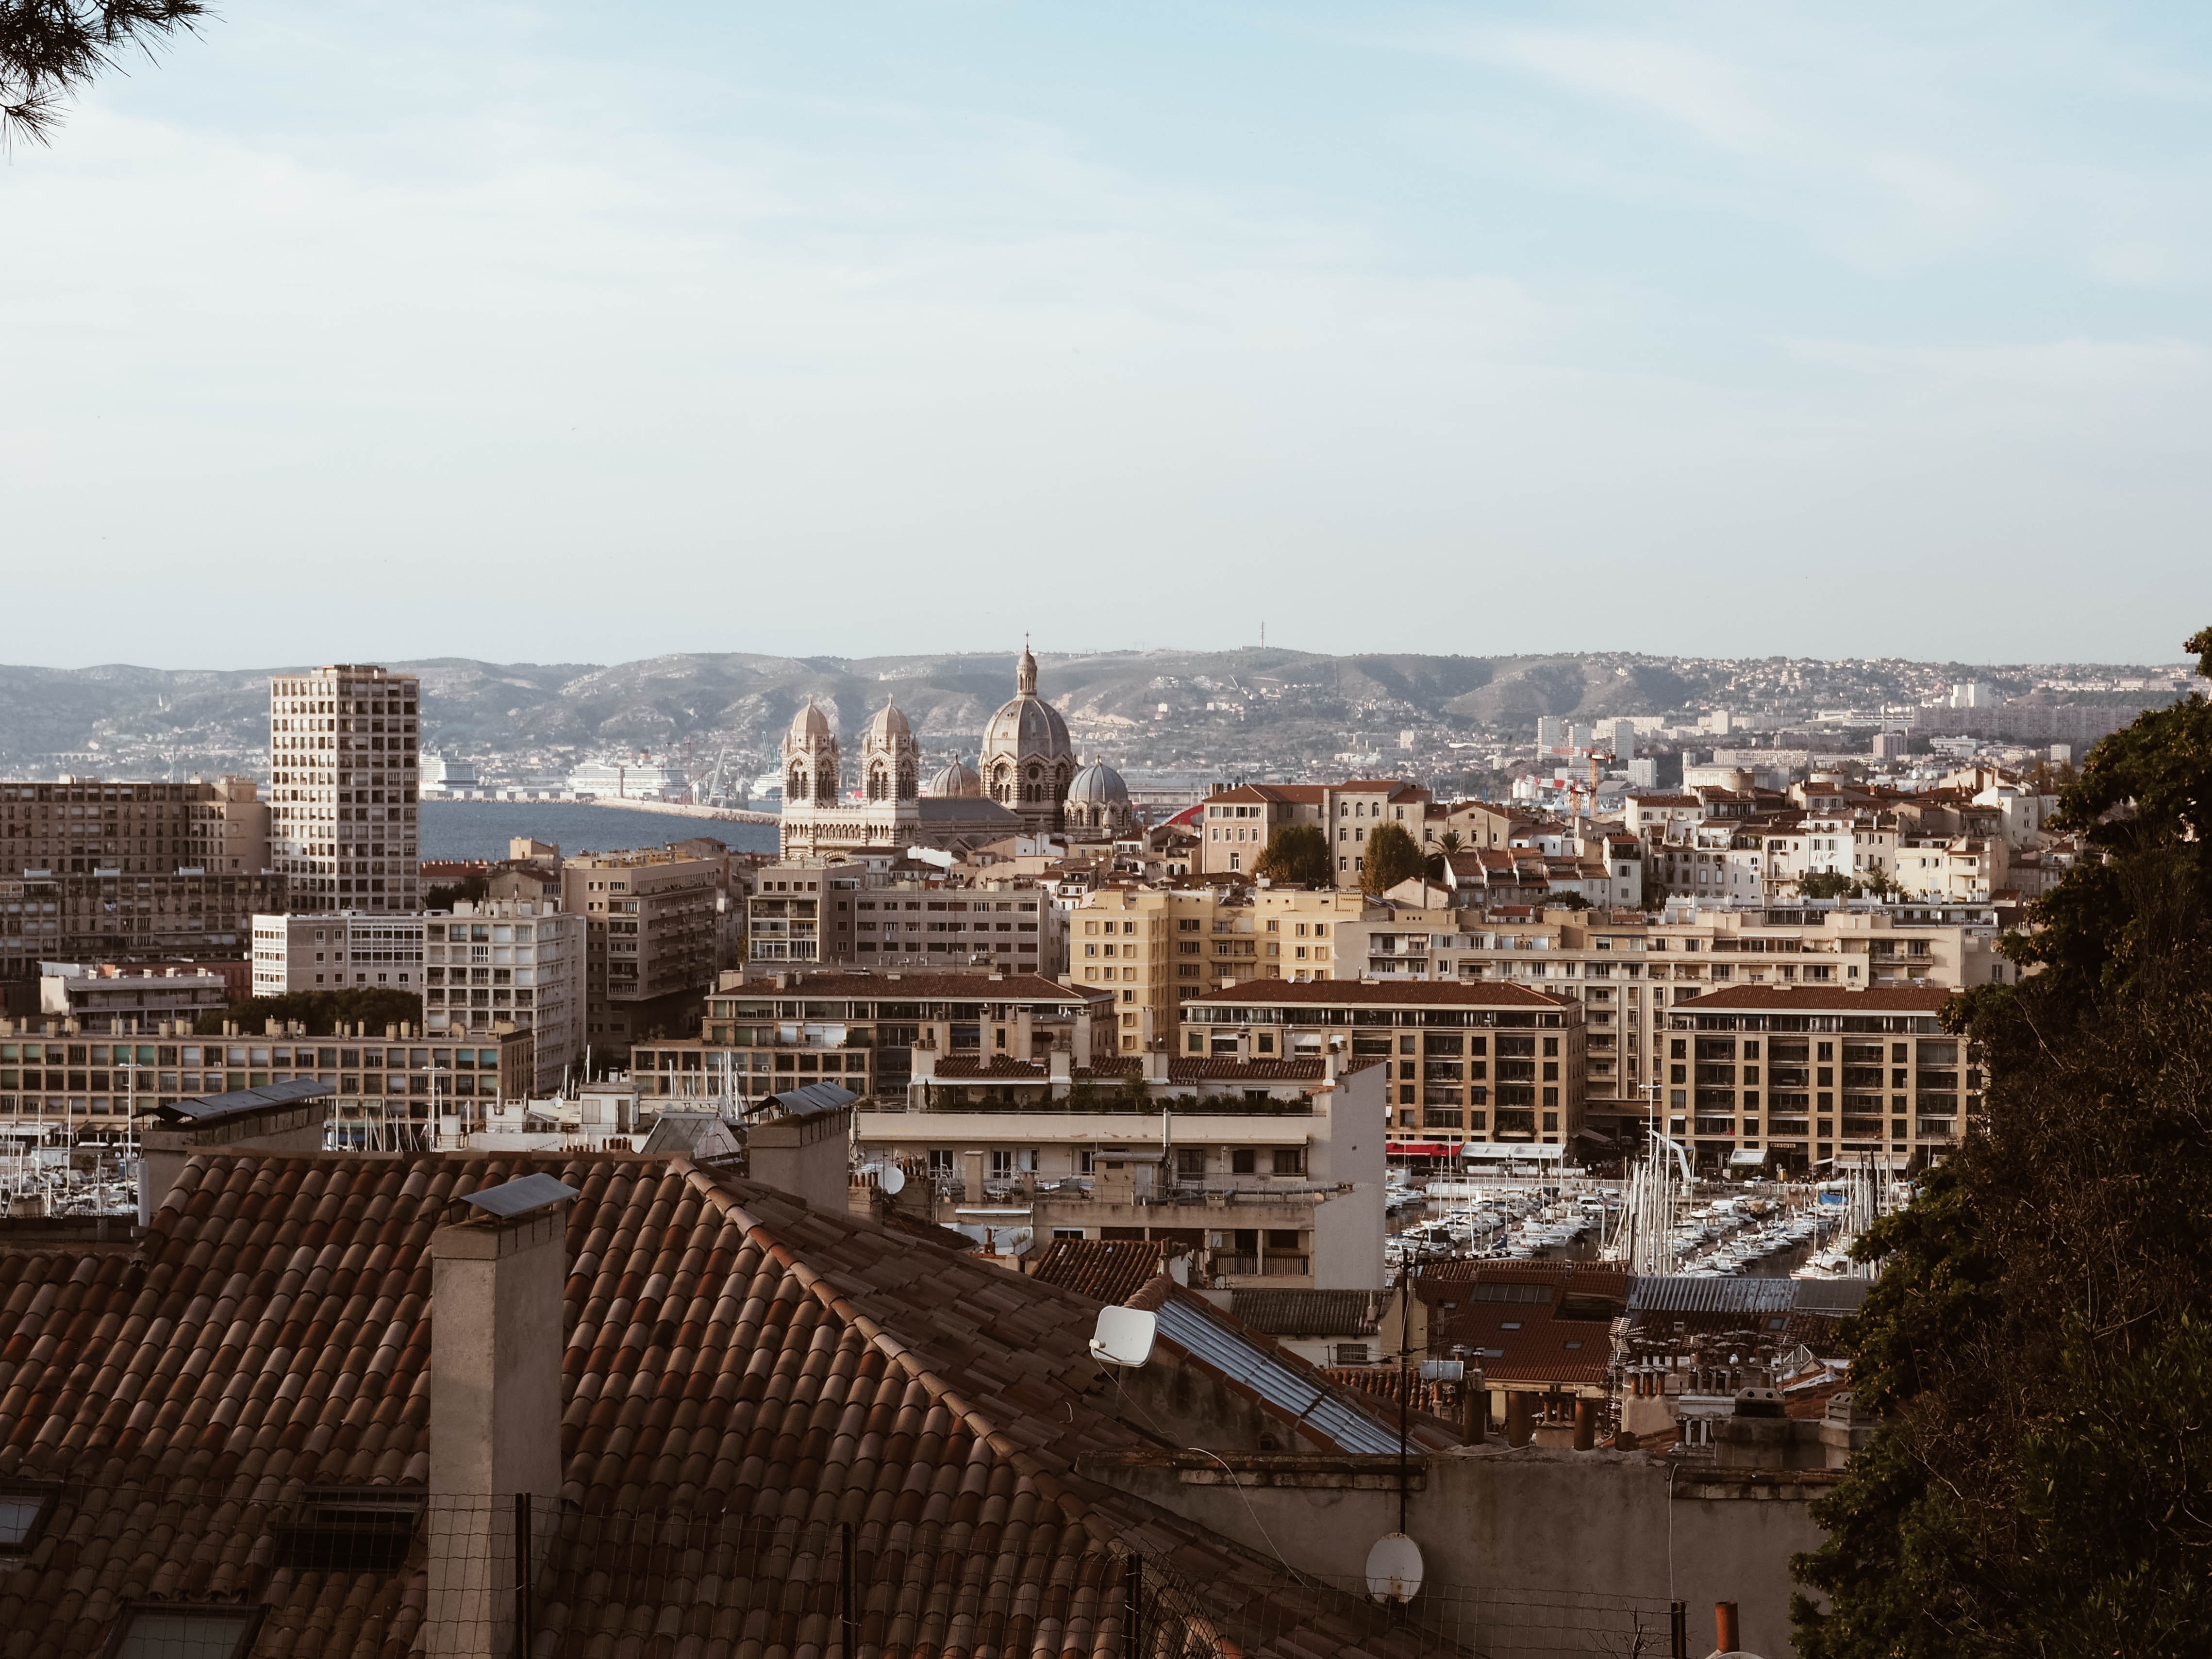
urban area, city, metropolitan area, sky, metropolis, cityscape, daytime, human settlement, landmark, town, roof, architecture, skyline, building, wall, downtown, neighbourhood, tree, cloud, tourism, photography, skyscraper, horizon, residential area, vacation, world, urban design, house, tower block, winter, tower, street